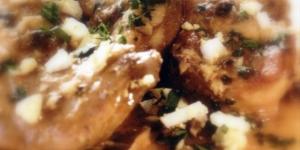
conejo a la crema de champagne